Diana (Saint-Gaudens)

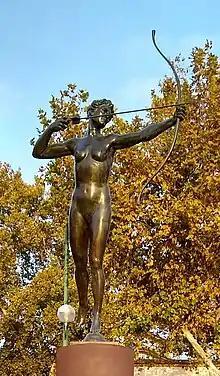
"Diana" in Seville.

The Smithsonian American Art Museum owns a bronze statuette of Saint-Gaudens's first version of "Diana".